Vulcan (mythology)

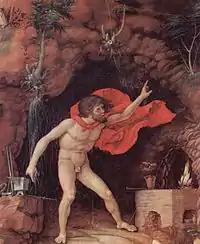
Andrea Mantegna: "Parnassus" (detail): Vulcan, god of fire (1497)

The festival of Vulcan, the Vulcanalia, was celebrated on August 23 each year, when the summer heat placed crops and granaries most at risk of burning. During the festival, bonfires were created in honour of the god, into which live fish or small animals were thrown as a sacrifice, to be consumed in the place of humans.